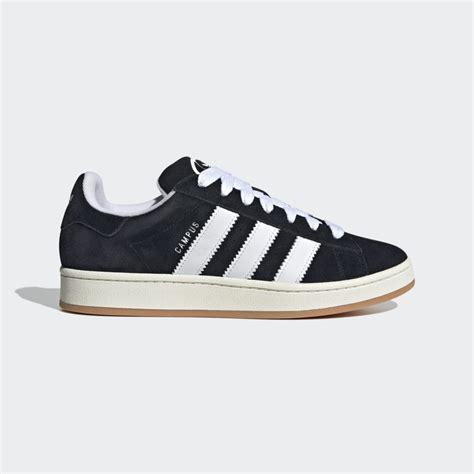
Brand: Adidas
Model: Campus 00S